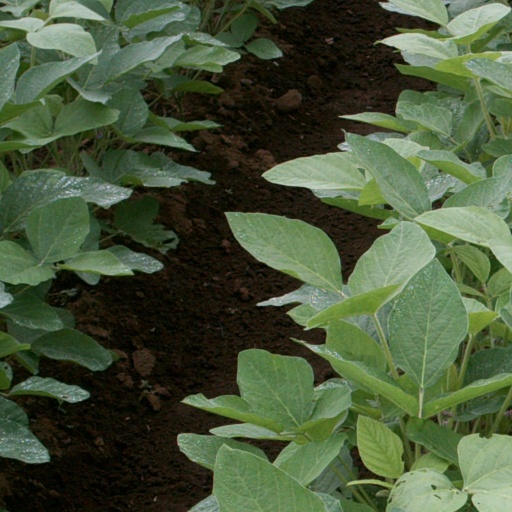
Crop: soybean